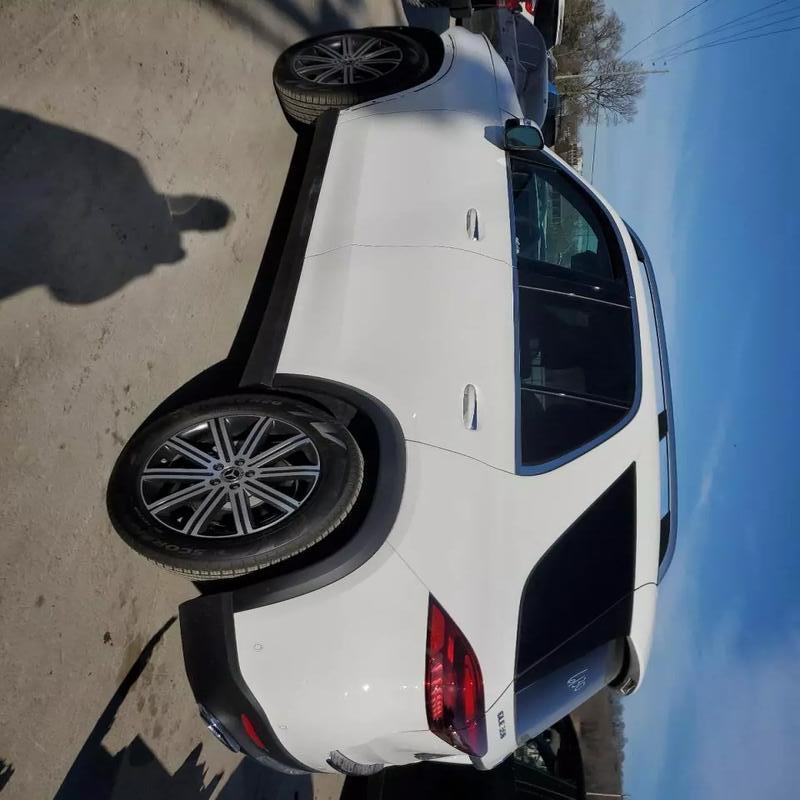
Aucun dommage détecté.
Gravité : aucun